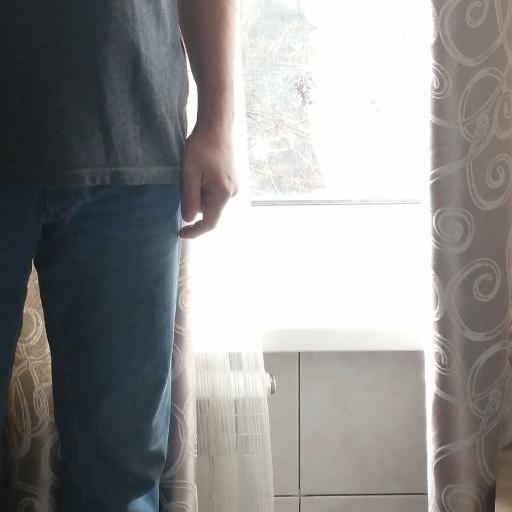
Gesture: no_gesture